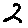
Label: 2